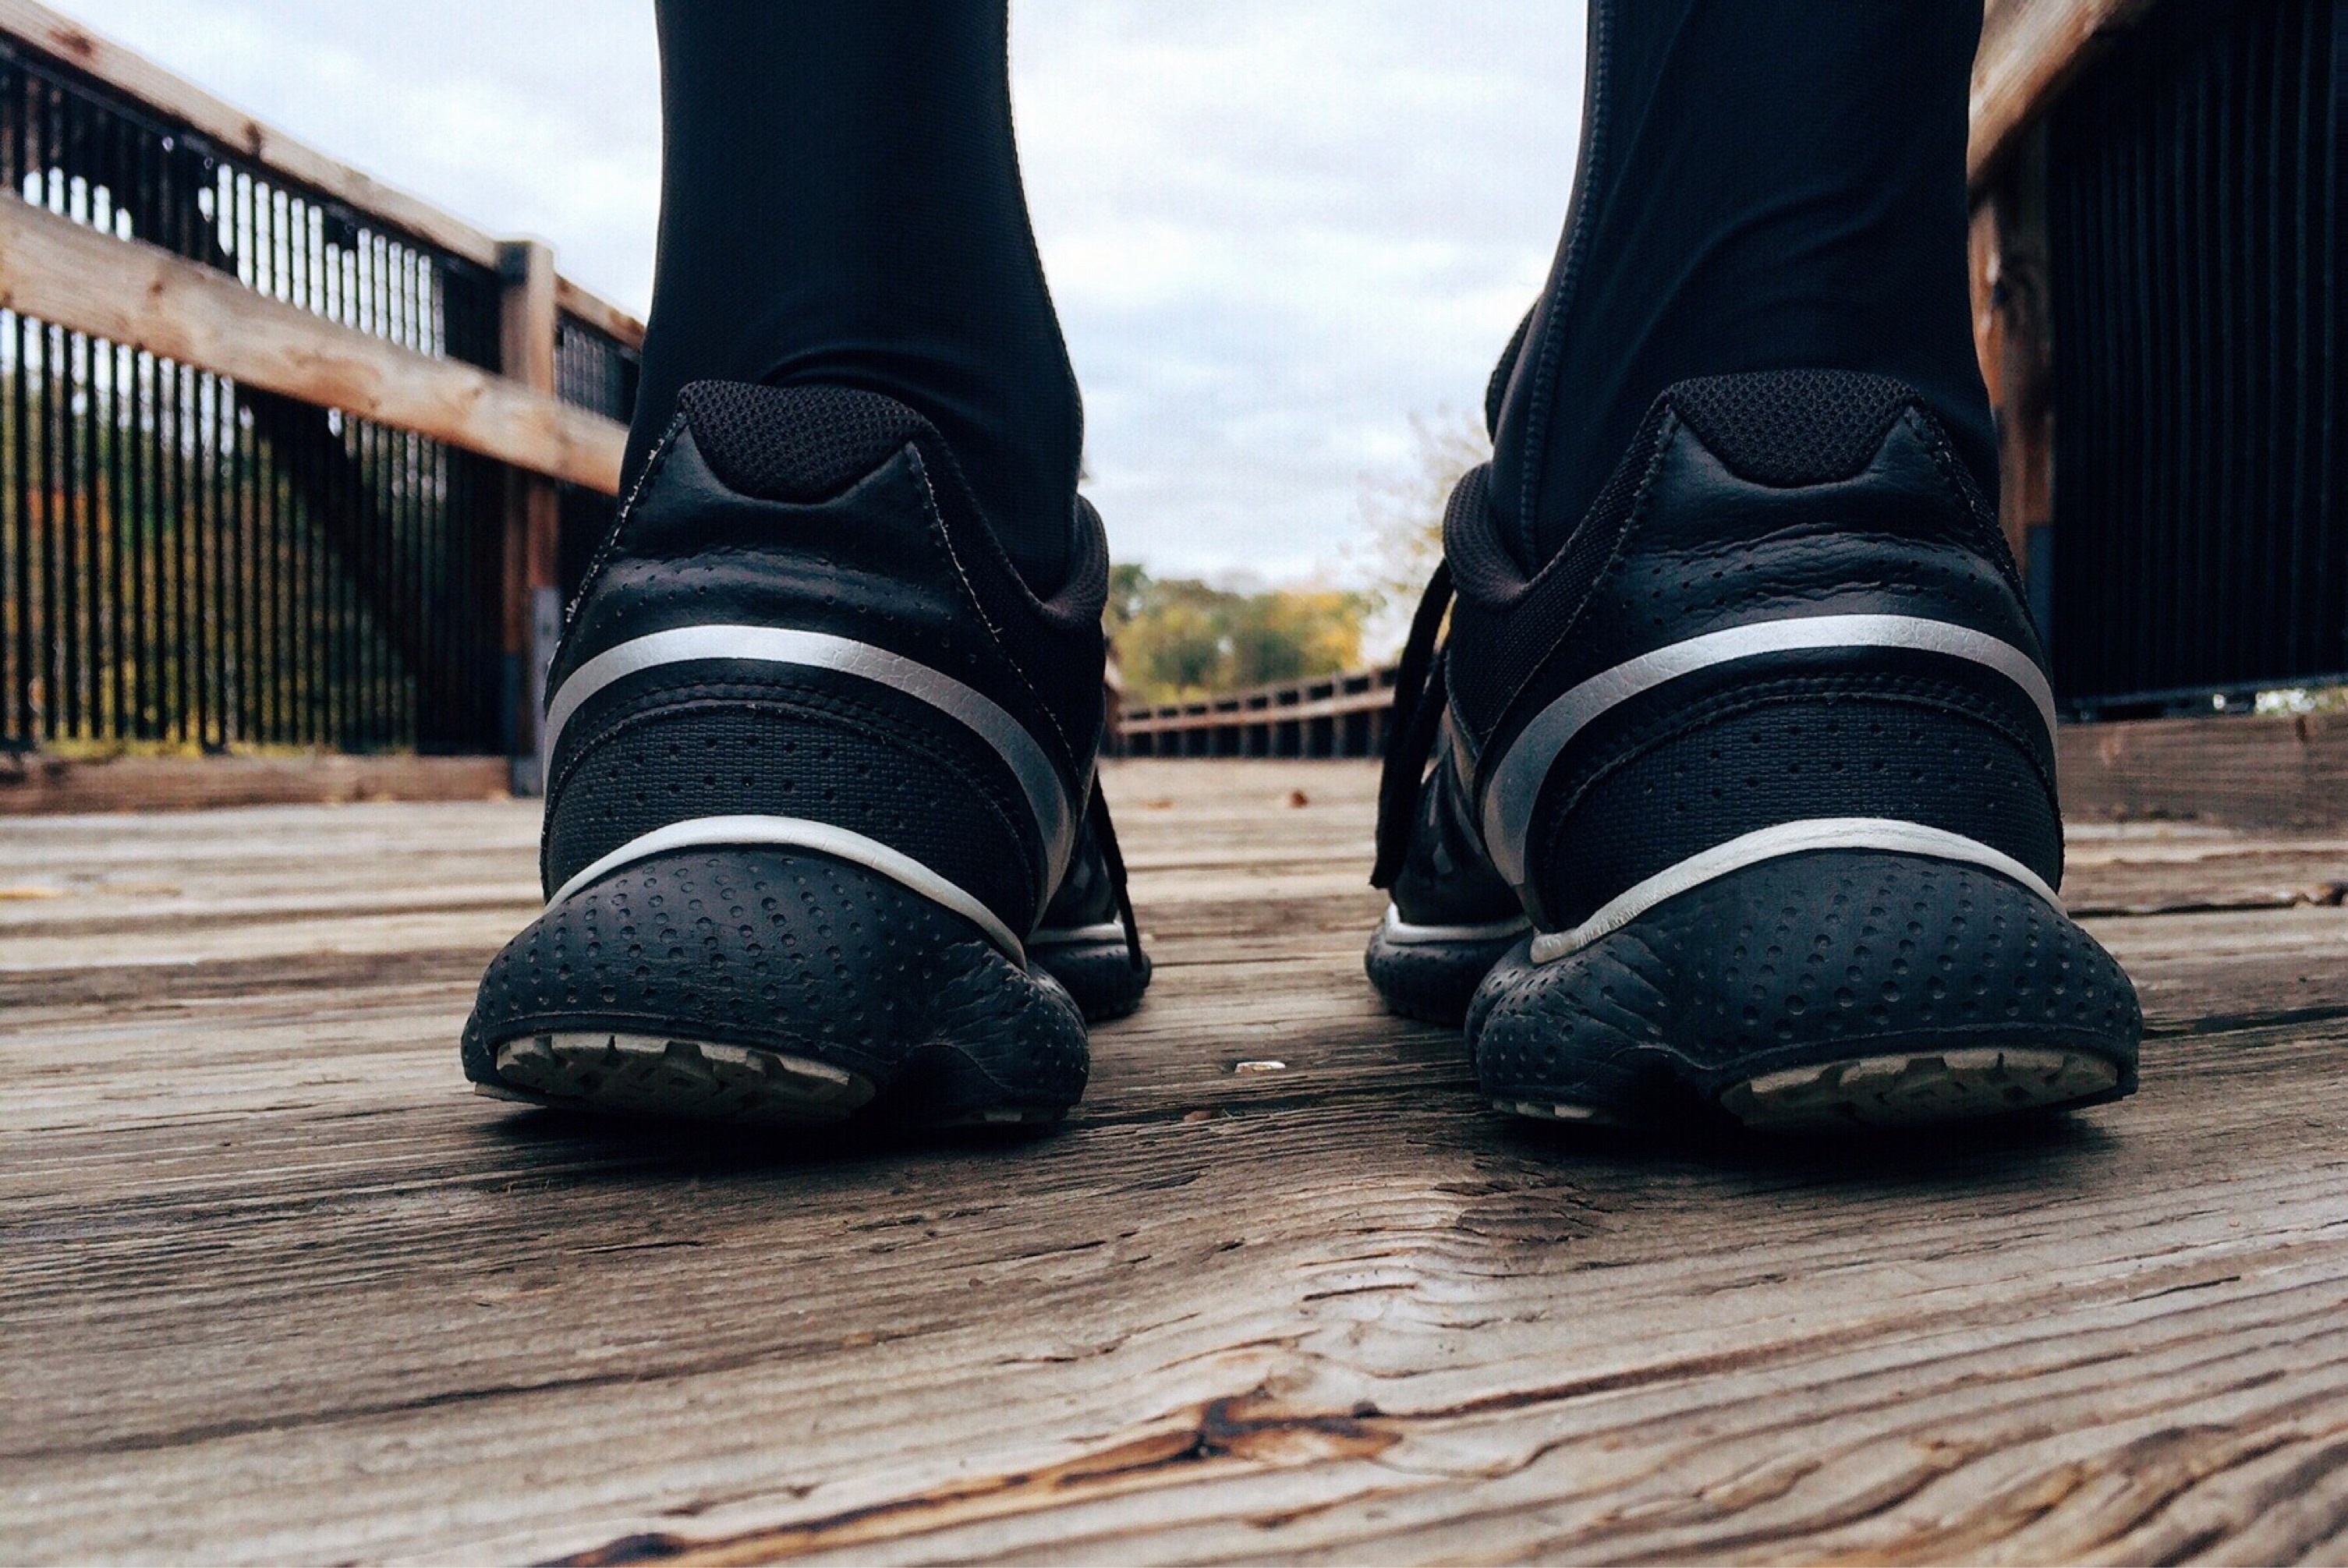
shoe, leather, run, boot, leg, spring, blue, runner, exercise, black, fitness, workout, human body, sneakers, footwear